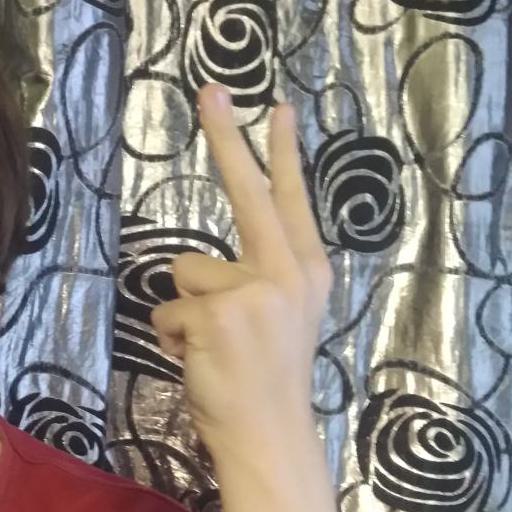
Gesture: peace_inverted